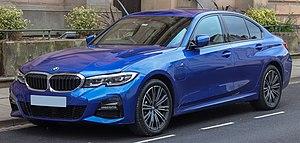
La plateforme CLAR est une plateforme automobile conçue par le Groupe BMW et Toyota.